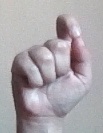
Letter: fa